Kamaʻehuakanaloa Seamount

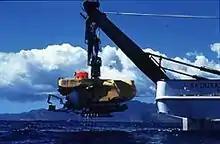
A submarine, hanging from the back of a ship via a crane, is lowered into the water.

Geologists suspected the seamount could be an active undersea volcano, but without evidence the idea remained speculative. The volcano was largely ignored after the 1952 event, and was often mislabeled as an "older volcanic feature" in subsequent charts. Geologist Kenneth O. Emery is credited with naming the seamount in 1955, describing the long and narrow shape of the volcano as "Kamaʻehuakanaloa". In 1978, an expedition studied intense, repeated seismic activity known as earthquake swarms in and around the Kamaʻehuakanaloa area. Rather than finding an old, extinct seamount, data collected revealed Kamaʻehuakanaloa to be a young, possibly active volcano. Observations showed the volcano to be encrusted with young and old lava flows. Fluids erupting from active hydrothermal vents were also found.